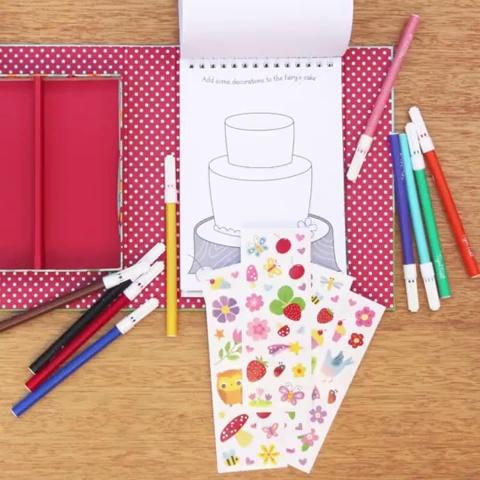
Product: Tiger Tribe Forest Fairies Colouring Set
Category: Toys & Games | Arts & Crafts
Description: Small book, big fun; enter a land of make-believe and Wonder, find all the fairies and amazing creatures in this enchanted forest.
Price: $9.99
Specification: ProductDimensions:5.5x1.5x8.5inches|ItemWeight:12.6ounces|ShippingWeight:12.6ounces(Viewshippingratesandpolicies)|DomesticShipping:ItemcanbeshippedwithinU.S.|InternationalShipping:ThisitemcanbeshippedtoselectcountriesoutsideoftheU.S.LearnMore|ASIN:B0196QL0IY|Itemmodelnumber:60215|Manufacturerrecommendedage:36months-10years